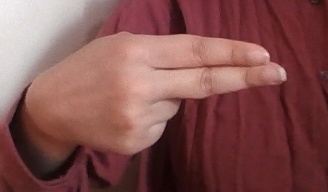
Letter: ain